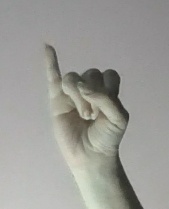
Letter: meem